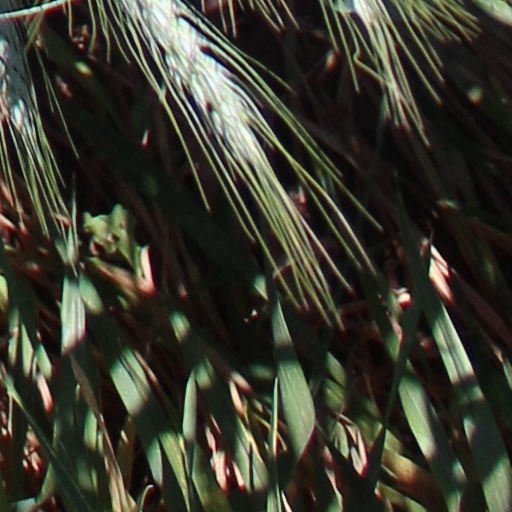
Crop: wheat